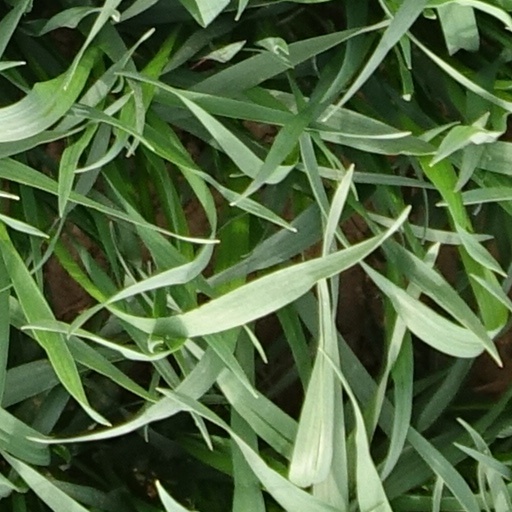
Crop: wheat